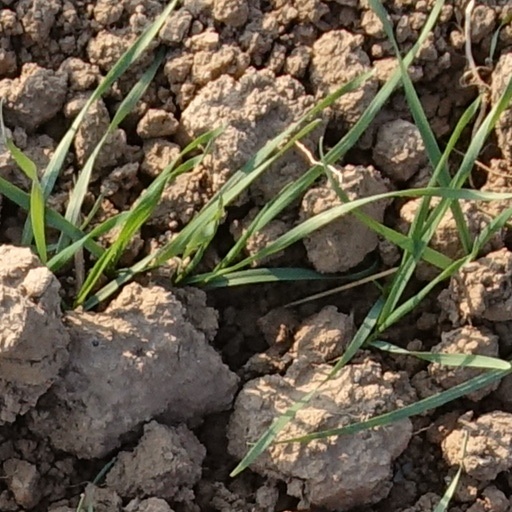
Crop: wheat